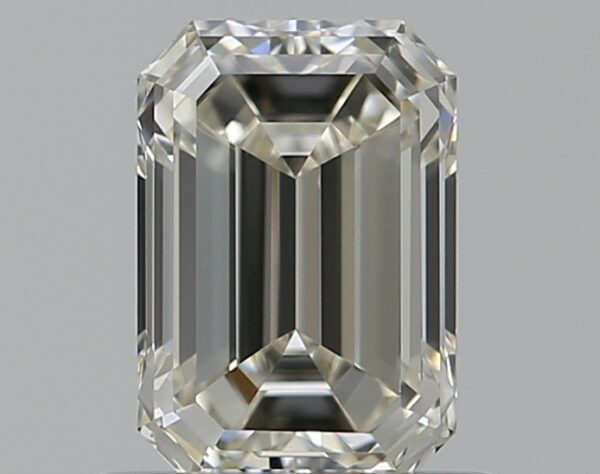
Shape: emerald
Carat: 0.7
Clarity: VVS1
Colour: K
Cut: EX
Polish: EX
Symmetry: VG
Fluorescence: F
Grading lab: GIA
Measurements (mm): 6.14 x 4.2 x 2.86